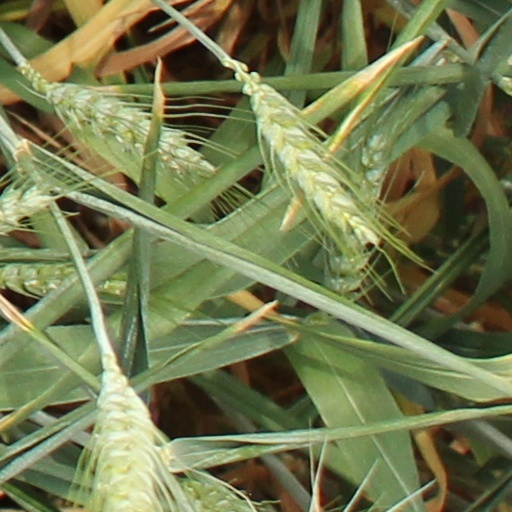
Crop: wheat